Grupo Positivo

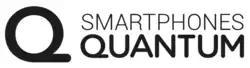
Quantum, brand of the Group.

Positivo was founded in 1972 by a group of enterprising professors led by Oriovisto Guimarães. Initially focused solely on providing preparatory courses for the Brazilian university entry exam, it has since expanded into the areas of higher education, IT services, printing and publishing, technology, and entertainment. The following companies and institutions are part of Grupo Positivo: